Trishul (film)

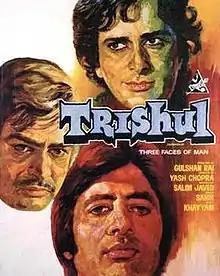
English-language Film poster

Trishul (IAST Hindustani: "triśūl", devanagari script: त्रिशूल) is a 1978 Indian Hindi-language action drama film, directed by Yash Chopra, written by Salim–Javed and produced by Gulshan Rai. It features music by Mohammed Zahur Khayyam, with lyrics by Sahir Ludhianvi. The film features an ensemble cast of Shashi Kapoor, Sanjeev Kumar, Amitabh Bachchan, Hema Malini, Raakhee Gulzar, Poonam Dhillon, and Sachin, with Waheeda Rehman in a special appearance.